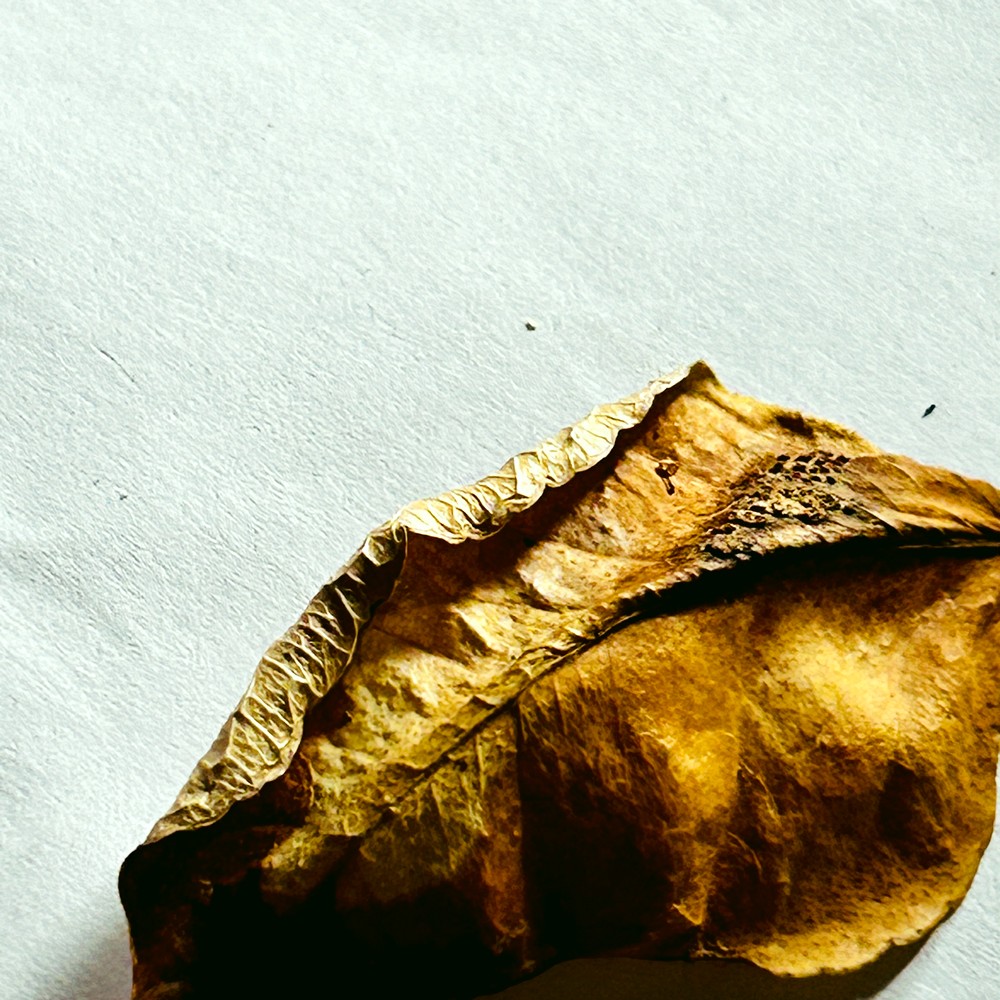
Label: Dry Leaf